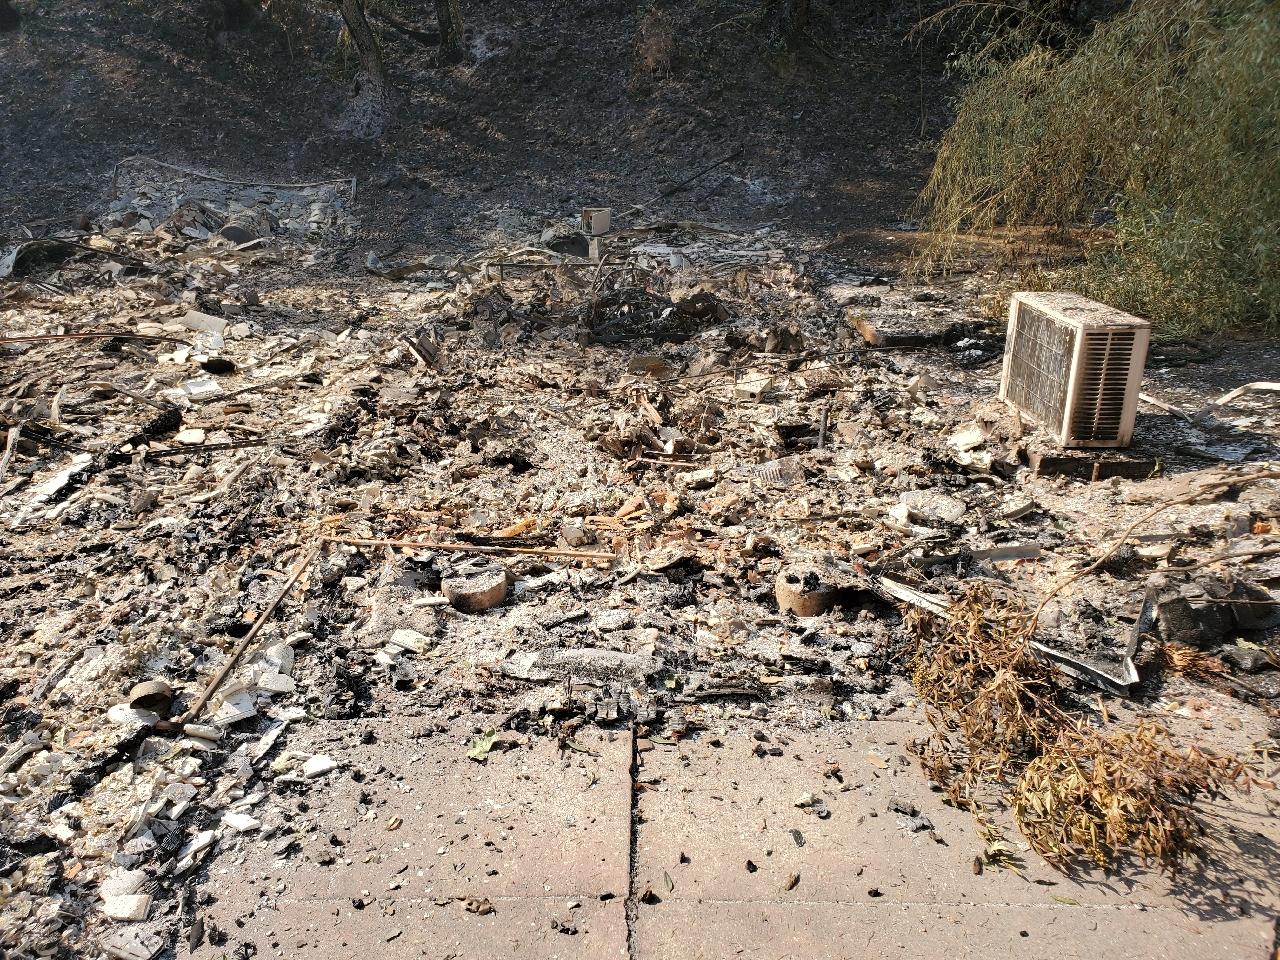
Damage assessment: destroyed